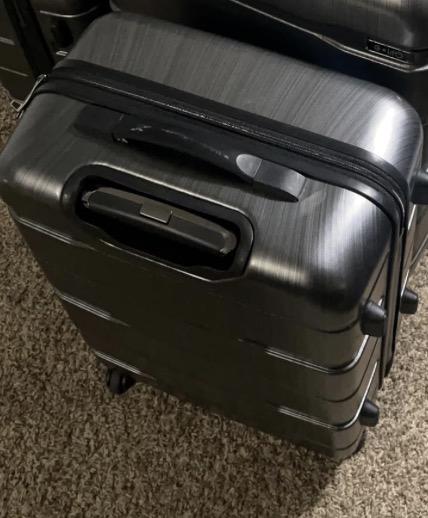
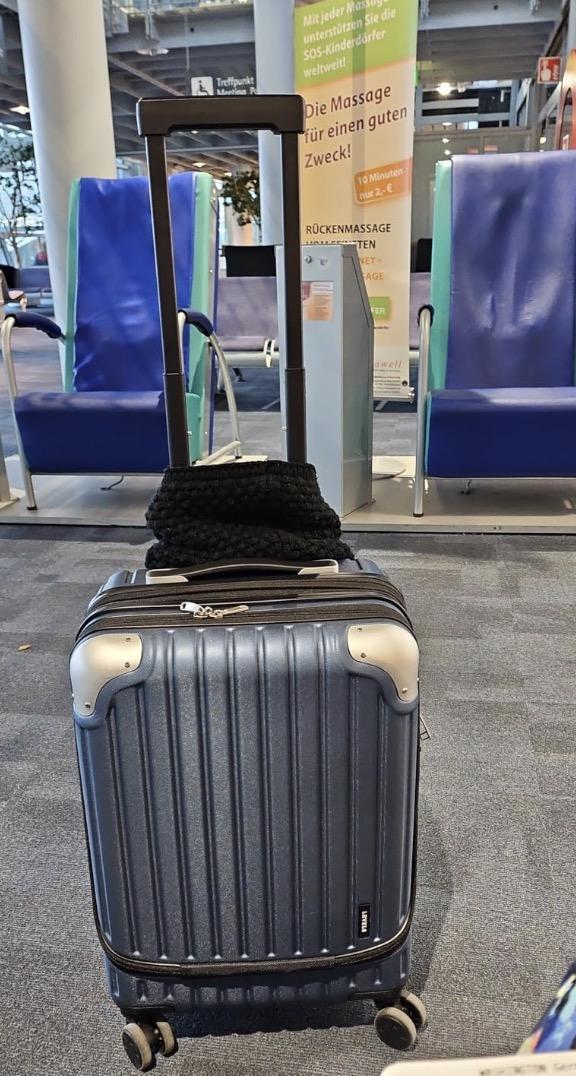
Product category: items_tea
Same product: no